Magnus Bäcklund (singer)

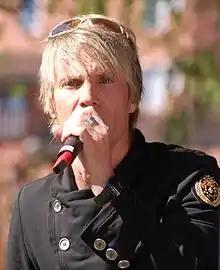
Magnus Bäcklund (Norrköping, 2006)

Magnus Bäcklund, (born 16 November 1965 in Kristinehamn, Värmland, Sweden) is a Swedish singer. He was part of the Swedish duo Fame with Jessica Andersson between 2002 and 2006 after they met at the reality television show "Fame Factory". After the breakup of the band, he developed a solo singing career, releasing an album "Never Say Never" in 2006 immediately after the break-up.